ANZAC Mounted Division

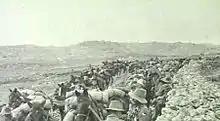
3rd Light Horse Regiment outside Bethlehem

While the main effort of the EEF headed north-west towards Jerusalem, by 20 November the division had established a line of observation posts along the River Auja a few miles north of Jaffa, stretching from Nalin at its eastern end, through Budrus and El Yehudiyeh, then along higher ground south of the Sheik Abu ex Zeitun mound and to the coast. When the 54th (East Anglian) Division and the ICCB arrived, the 1st Brigade was sent to the rear to rest at Yebna. The next day, the New Zealanders were relieved by the 161st (Essex) Brigade, but remained near the front ready for an assault on the river crossings. During this time, mounted patrols advanced to the three crossings and the nearby villages but met with strong resistance. On 24 November, following a bombardment of the Turkish defensive line, the Canterbury Mounted Rifles forced a crossing at the river mouth ford, defeated a small party of Turkish soldiers and occupied Sheikh Muannis. They were followed across by the Wellington Mounted Rifles, which moved through the Canterbury Mounted Rifles to capture the Khurbet Hadrah bridge. Once the bridge was secured, they were relieved by an infantry battalion, which took over the defences while a squadron of the Canterbury Mounted Rifles guarded the ford and the Auckland Mounted Rifles advanced in front of the infantry holding the bridge. At dawn on 25 November, a Turkish force of around one thousand men attacked the Auckland Mounted Rifles, which was forced to withdraw back to the infantry positions. At the same time, the Canterbury Mounted Rifles counter-attacked the Turkish right but the determined Turkish attackers forced the New Zealand Brigade and infantry back across the Auja. On 27 November, further Turkish advances forced the 4th (ANZAC) Battalion ICCB and the 2nd Brigade back from their position on the right. Over the next few days, trench raids were carried out by both sides, lasting until 7 December when the division handed over their sector of the front to the 52nd (Lowland) Division. The 1st and 2nd Brigades were withdrawn to the rear but the New Zealand Brigade remained at the front in reserve.